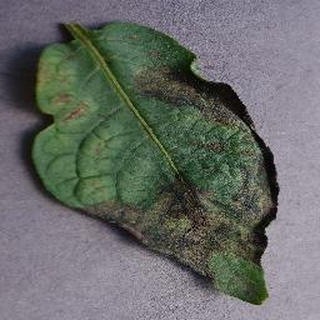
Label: potato_late_blight